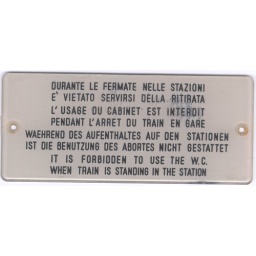
A sign typically found in a bathroom in an Italian railway car. 1980s.